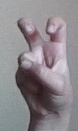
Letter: toot